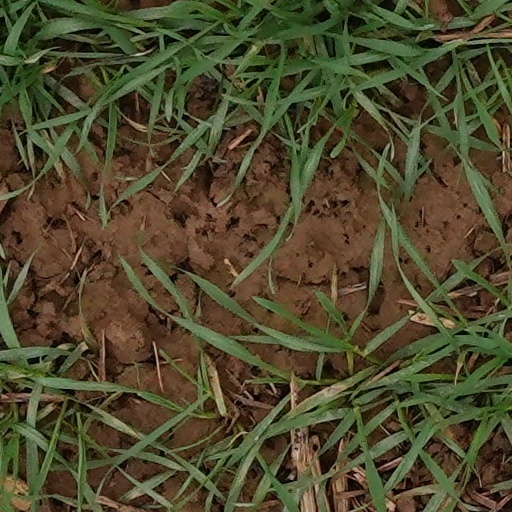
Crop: wheat